Orimoto Station

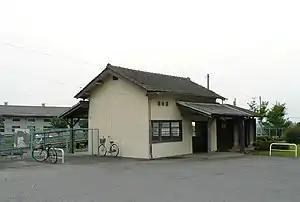
Orimoto Station in June 2008

is a passenger train station in the city of Chikusei, Ibaraki, Japan, operated by the third sector railway company Mooka Railway.